Francesca Rio

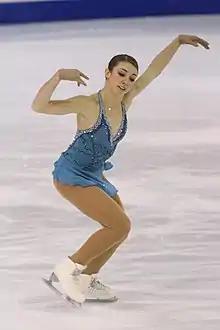
Rio in 2010

Francesca Rio (born 16 December 1990) is an Italian former competitive figure skater. She won ten senior international medals and four Italian national medals (three silver, one bronze). She represented Italy at five ISU Championships, reaching the free skate at the 2009 Junior Worlds in Sofia, 2009 Europeans in Helsinki, 2010 Junior Worlds in The Hague, and 2012 Europeans in Sheffield. She also competed at two Winter Universiades – 2011 (Erzurum) and 2013 (Trento). An injury having disrupted her intended final competitive season, Rio retired in November 2014.